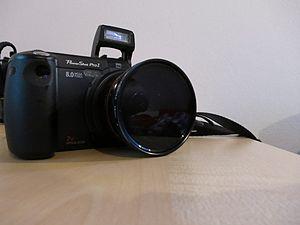
Une photo de la Canon PowerShot Pro1